French Revolution

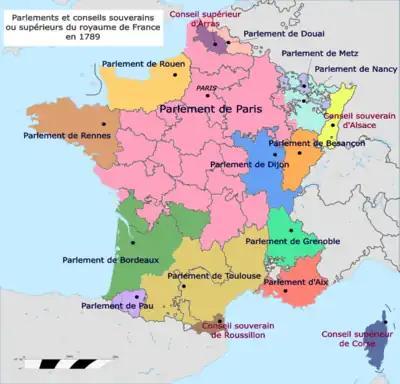
The regional "Parlements" in 1789; note area covered by the Parlement of Paris

France faced a series of budgetary crises during the 18th century as revenues failed to keep pace with expenditure. Despite solid economic growth, the use of tax farmers meant this was not reflected in a proportional growth in state tax income. As the nobility and Church benefited from a variety of exemptions, the tax burden fell mainly on the lower classes. Reform was difficult because new tax laws had to be registered with regional judicial bodies or "parlements" that were able to block them. The king could impose laws by decree, but this risked open conflict with the "parlements", the nobility, and those subject to new taxes.